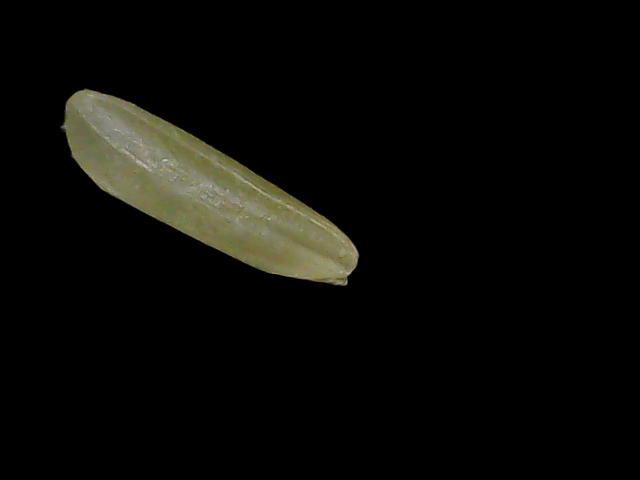
Rice variety: Binadhan19